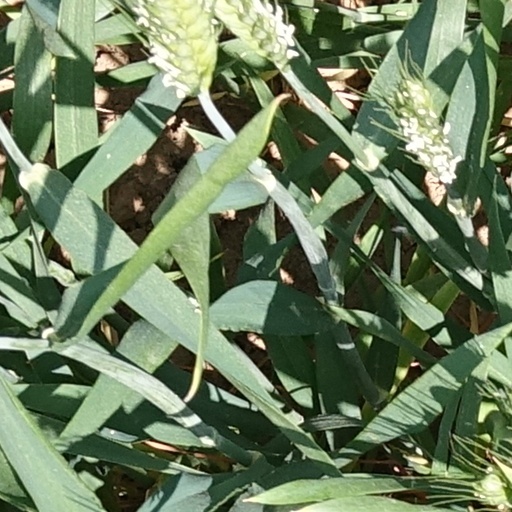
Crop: wheat